Shivaji

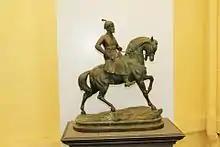
A miniature Bronze statue of Shivaji in the collection of the Shri Bhavani Museum of Aundh

Seals were a means to confer authenticity on official documents. Shahaji and Jijabai had Persian seals. But Shivaji, right from the beginning, used Sanskrit for his seal. The seal proclaims: "This seal of Shiva, son of Shah, shines forth for the welfare of the people and is meant to command increasing respect from the universe like the first phase of the moon."